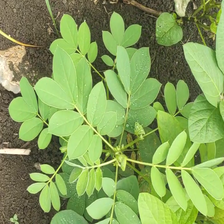
Weed species: Sicklepod_(Senna obtusifolia)